Silence (band)

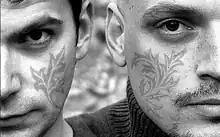
A promotional photo of the duo circa 2004

The band worked with Betontanc again in 2004 and wrote the soundtrack for their tenth play, "Wrestling Dostoievsky". In addition to that, they wrote a soundtrack for "Winnie The Pooh", a puppet show by Lutkovno gledališče Ljubljana. Silence also produced several tracks for the female string quartet Rožmarinke. In November 2004, their third and most successful album to date, "Vain, A Tribute To A Ghost" was released by Matrix Music and Chrom Records, and the release was followed up by another sold out unplugged performance in Ljubljana. Silence would write one more soundtrack this year – the soundtrack for "Lulabaj", a theatre play produced by Slovensko mladinsko gledališče. "Vain, A Tribute To A Ghost" was listed as one of the three best releases of 2004 in Slovenia by "Delo".